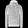
Label: Pullover